Battle of Liberty Place

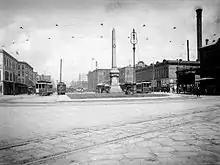
The monument in its original location on Canal Street, 1906

Kellogg, Longstreet and others took refuge in the Custom House on the 14th and the 15th. By the 17th, federal forces were arriving and the situation had reversed, and General William H. Emory met with opposition leaders McEnery, Penn, Marr, and Duncan F. Cage, guaranteeing the freedom from arrest of those involved in exchange for the restoration of the state administration, the return of arms from the state arsenal, and the resumption of the status before the outbreak of violence. The group submitted, insisting no show of force was necessary, but that they regarded Louisiana as no longer a state, but as a province without a democratic government. Later that day a rumor spread that a group of as many as 2000 blacks intended to capture Treme station, but the disturbance was quelled. The 22nd Infantry Regiment was ordered to proceed to New Orleans under General Irvin McDowell; the frigate "Colorado" and the gunboats "Kansas" and "Shawmut" were sent from their station in Key West under Admiral James Robert Madison Mullany. By September 21, the surrender was complete and the temporary police force in the city was replaced by the regular forces.